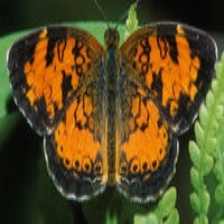
Species: CRECENT